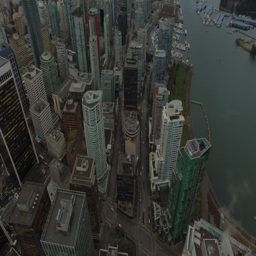
aerial video on an overcast day